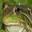
Label: frog